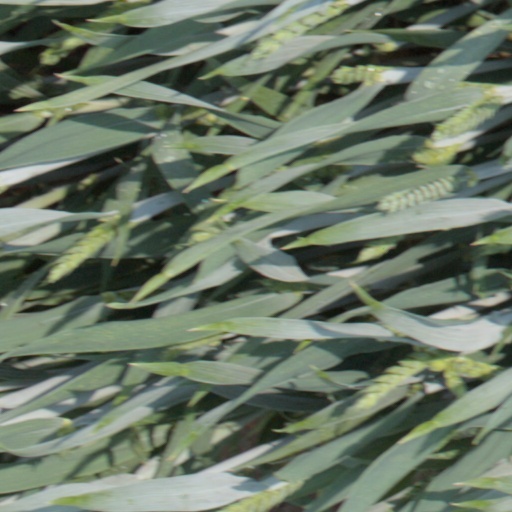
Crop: wheat